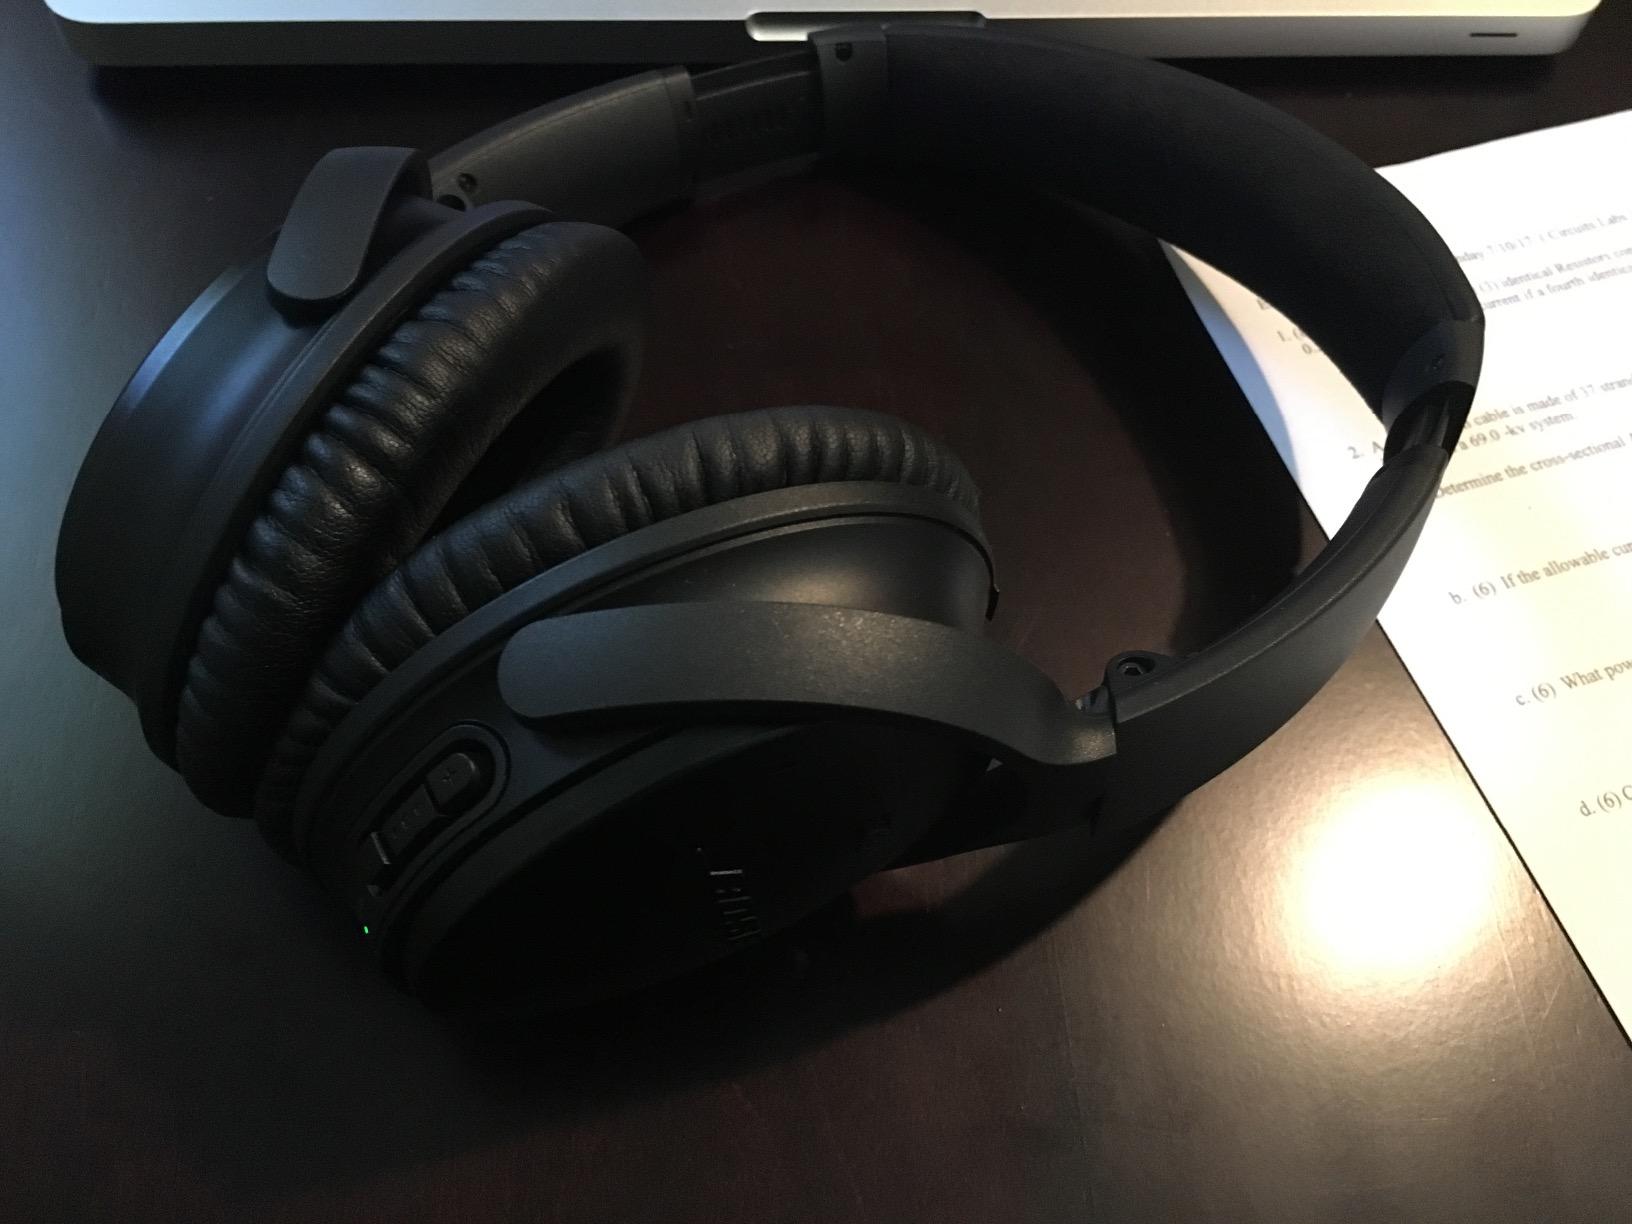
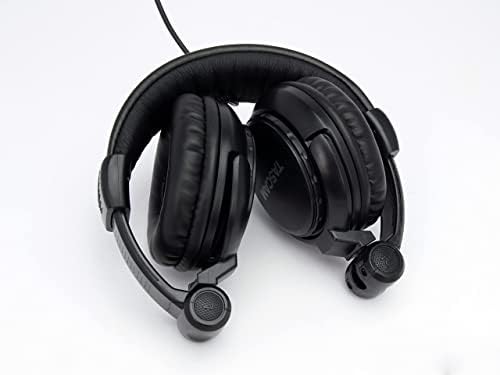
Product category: headphones
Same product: no